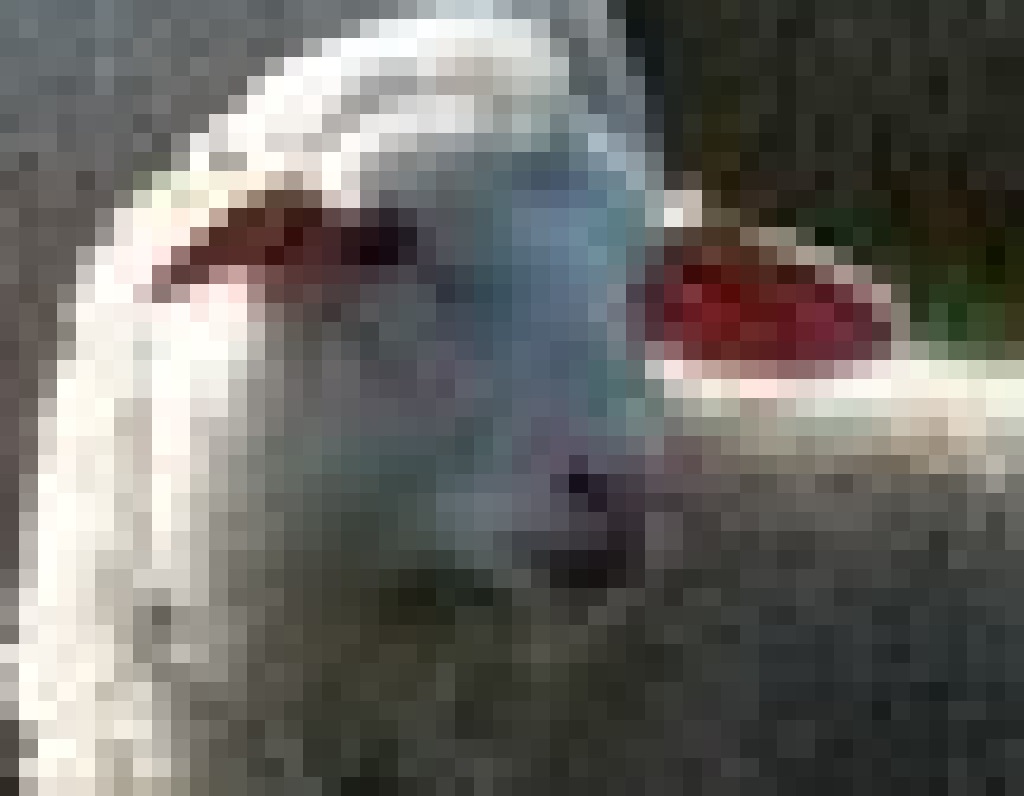
Label: no pain